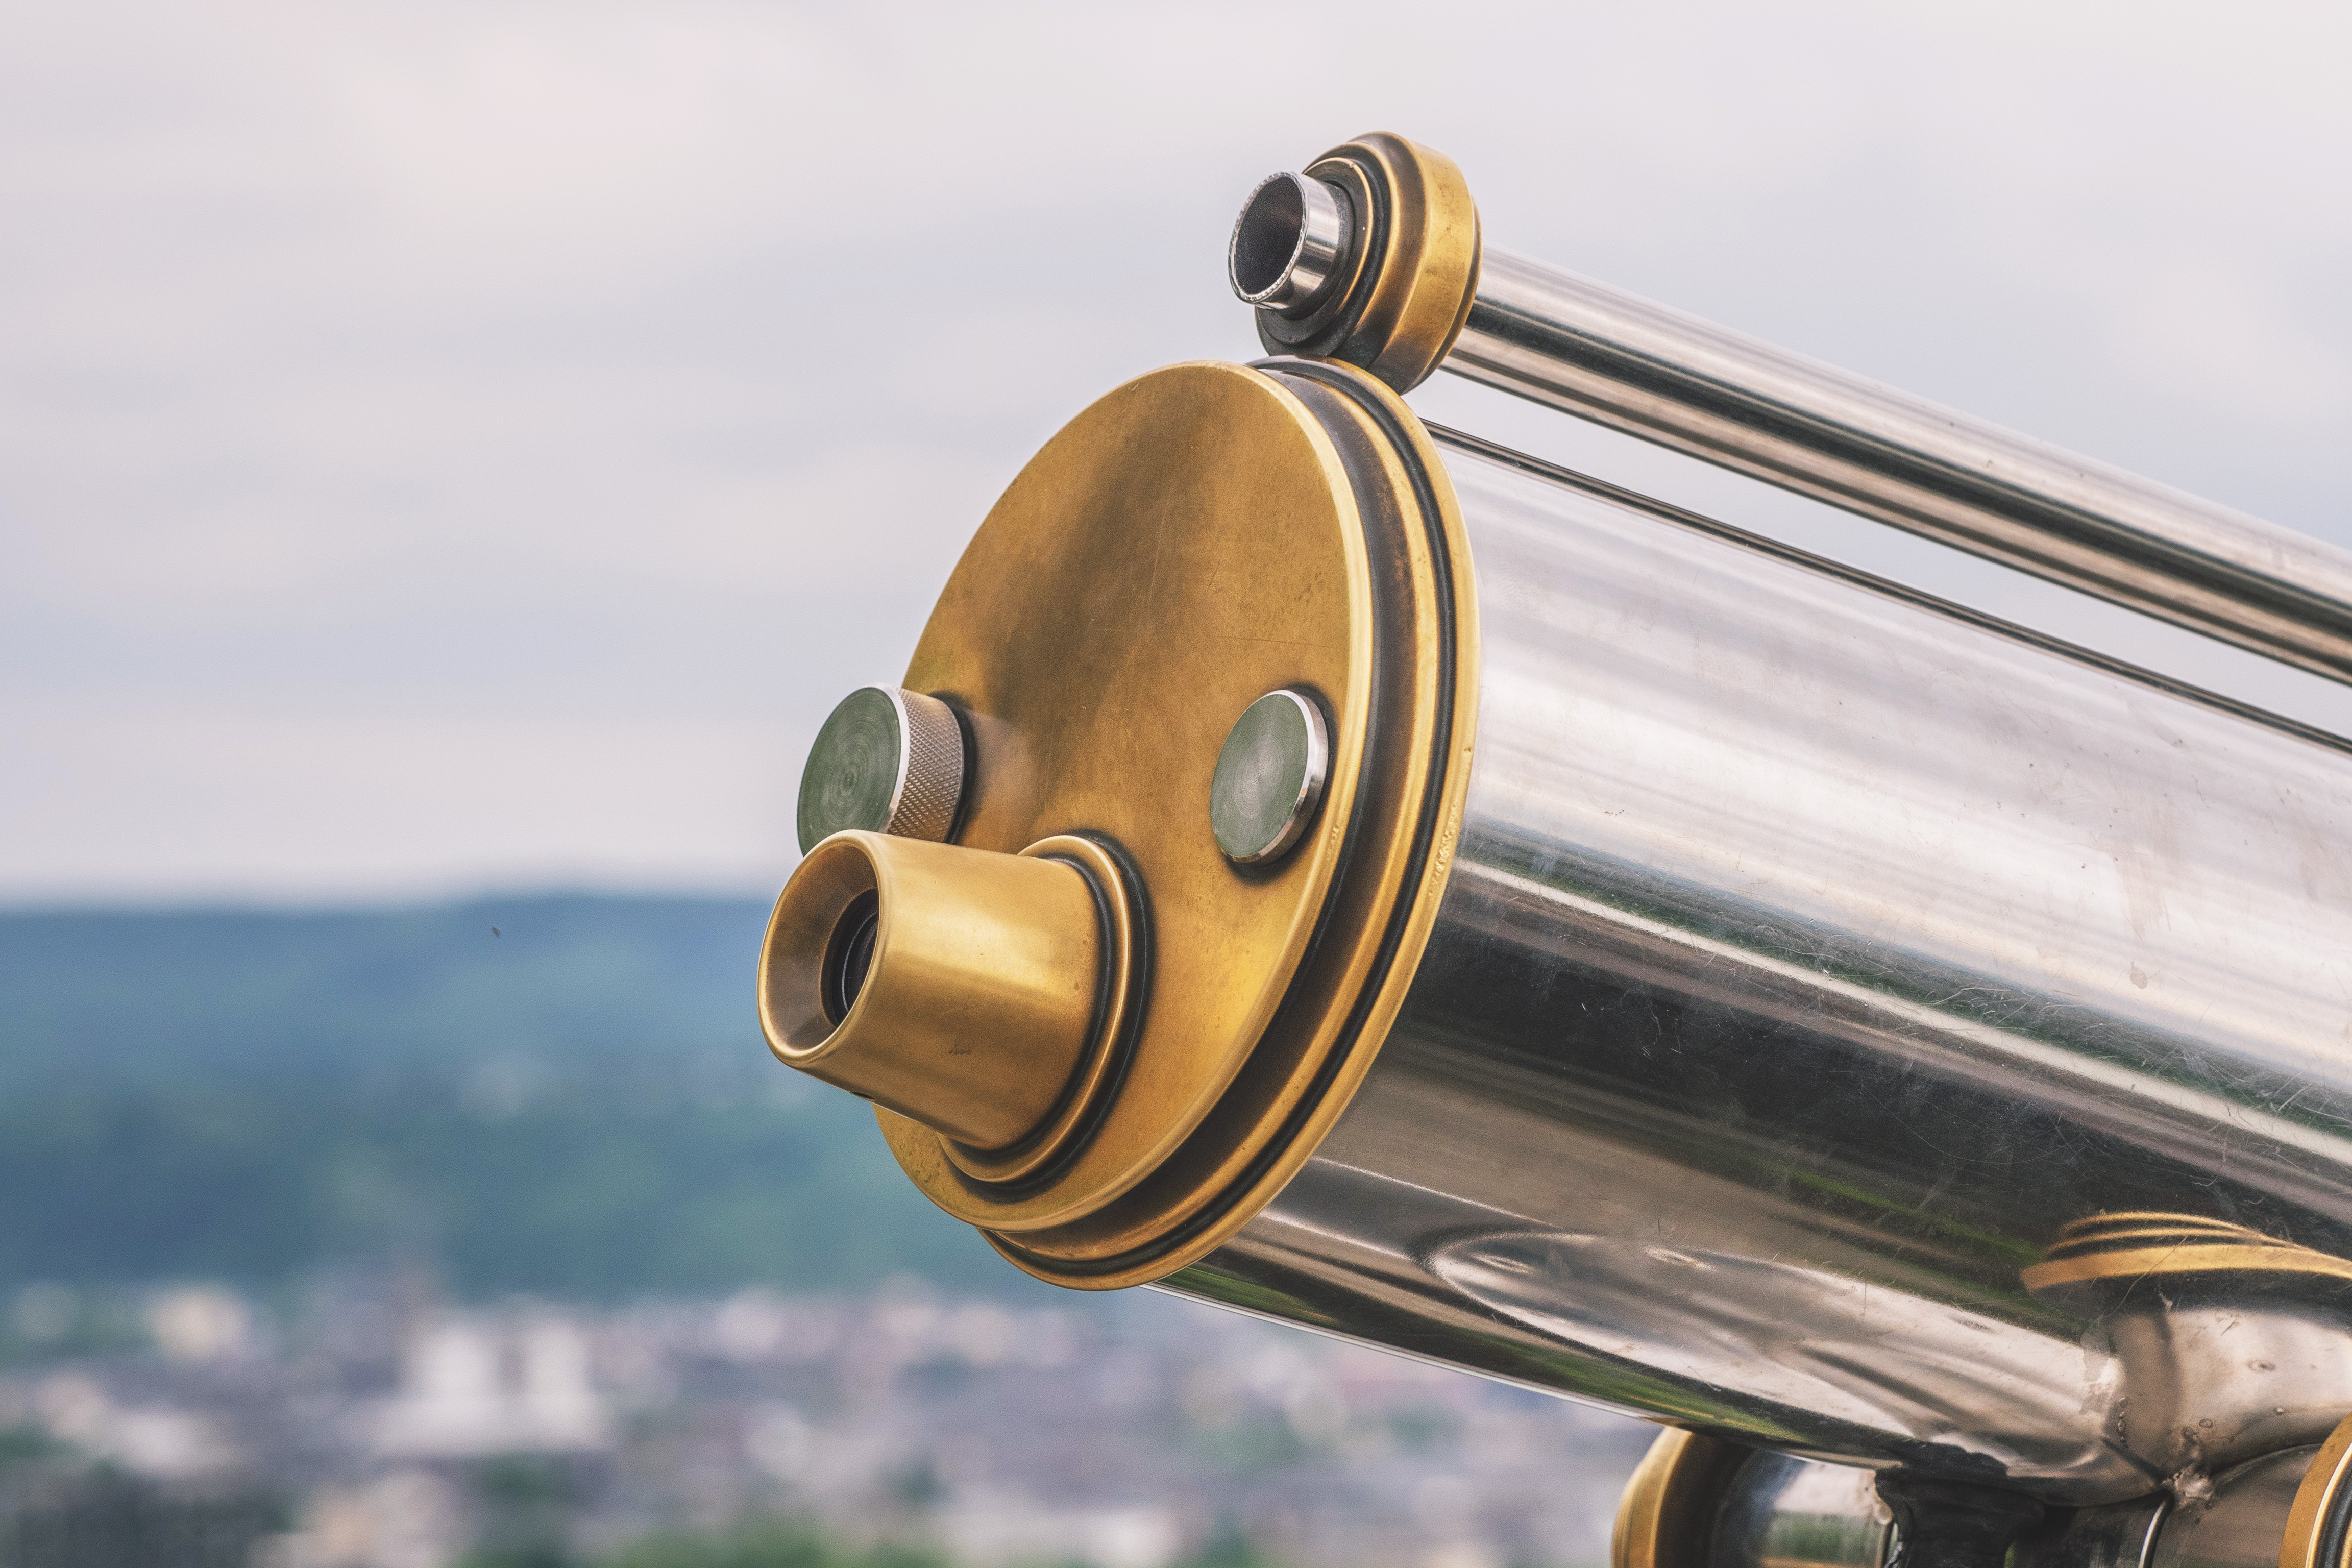
metal, brass, auto part